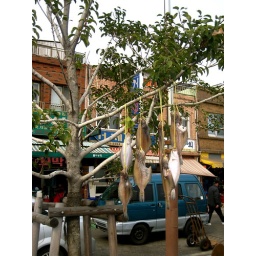
Daewoo van in the back...this is my favorite car in Busan! I giggle every time one passes!